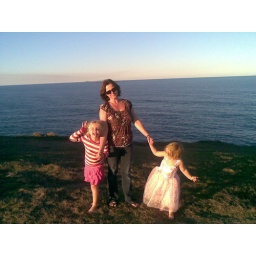
my family by the sea at red rock